Calvin Earl

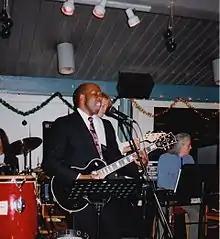
Calvin Earl and His Big Band Sound

In 1972–1974 while serving stateside in the military (US Army Corps of Engineers, Fort Ord, California) during the Vietnam War, Earl formed a R & B band in 1973 named the "Elements of Peace". The band performed at Military Officer's clubs, nightclubs in the Monterey and San Francisco Bay areas, and at special events. At the end of his military service they disbanded and Earl attended community college on the GI Bill in Monterey, California. In late 1991, he formed another band, "Calvin Earl and His Big Band Sound". In 1991 at the annual Long Beach Blues Festival he was invited to perform with The Blind Boys of Alabama. In the Spring of 1992, he presented his first solo performance at the Unitarian Universalist Fellowship in Ojai, California.